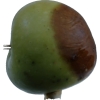
Label: Apple 12